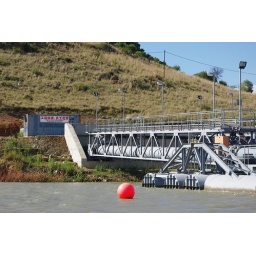
Construction of new water pump station. Note the big sign in the backgroung is written in Chinese.